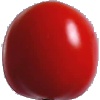
Label: Tomato 4